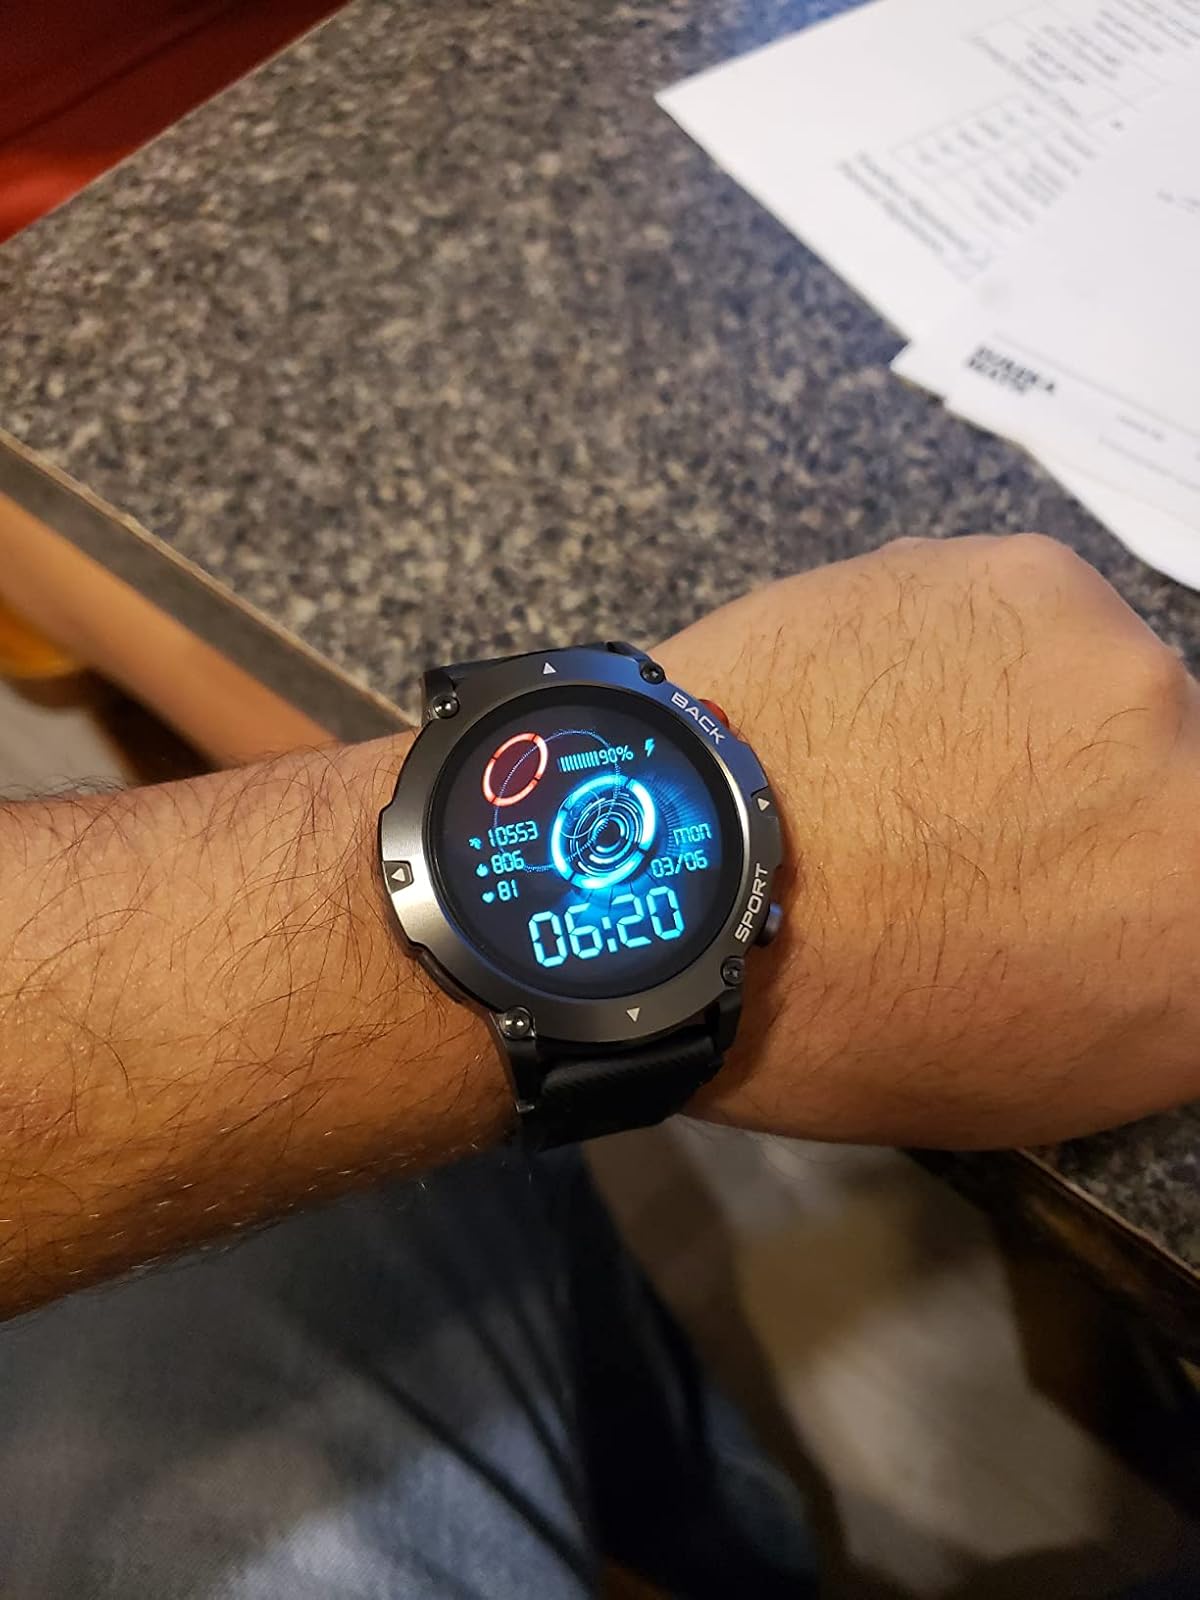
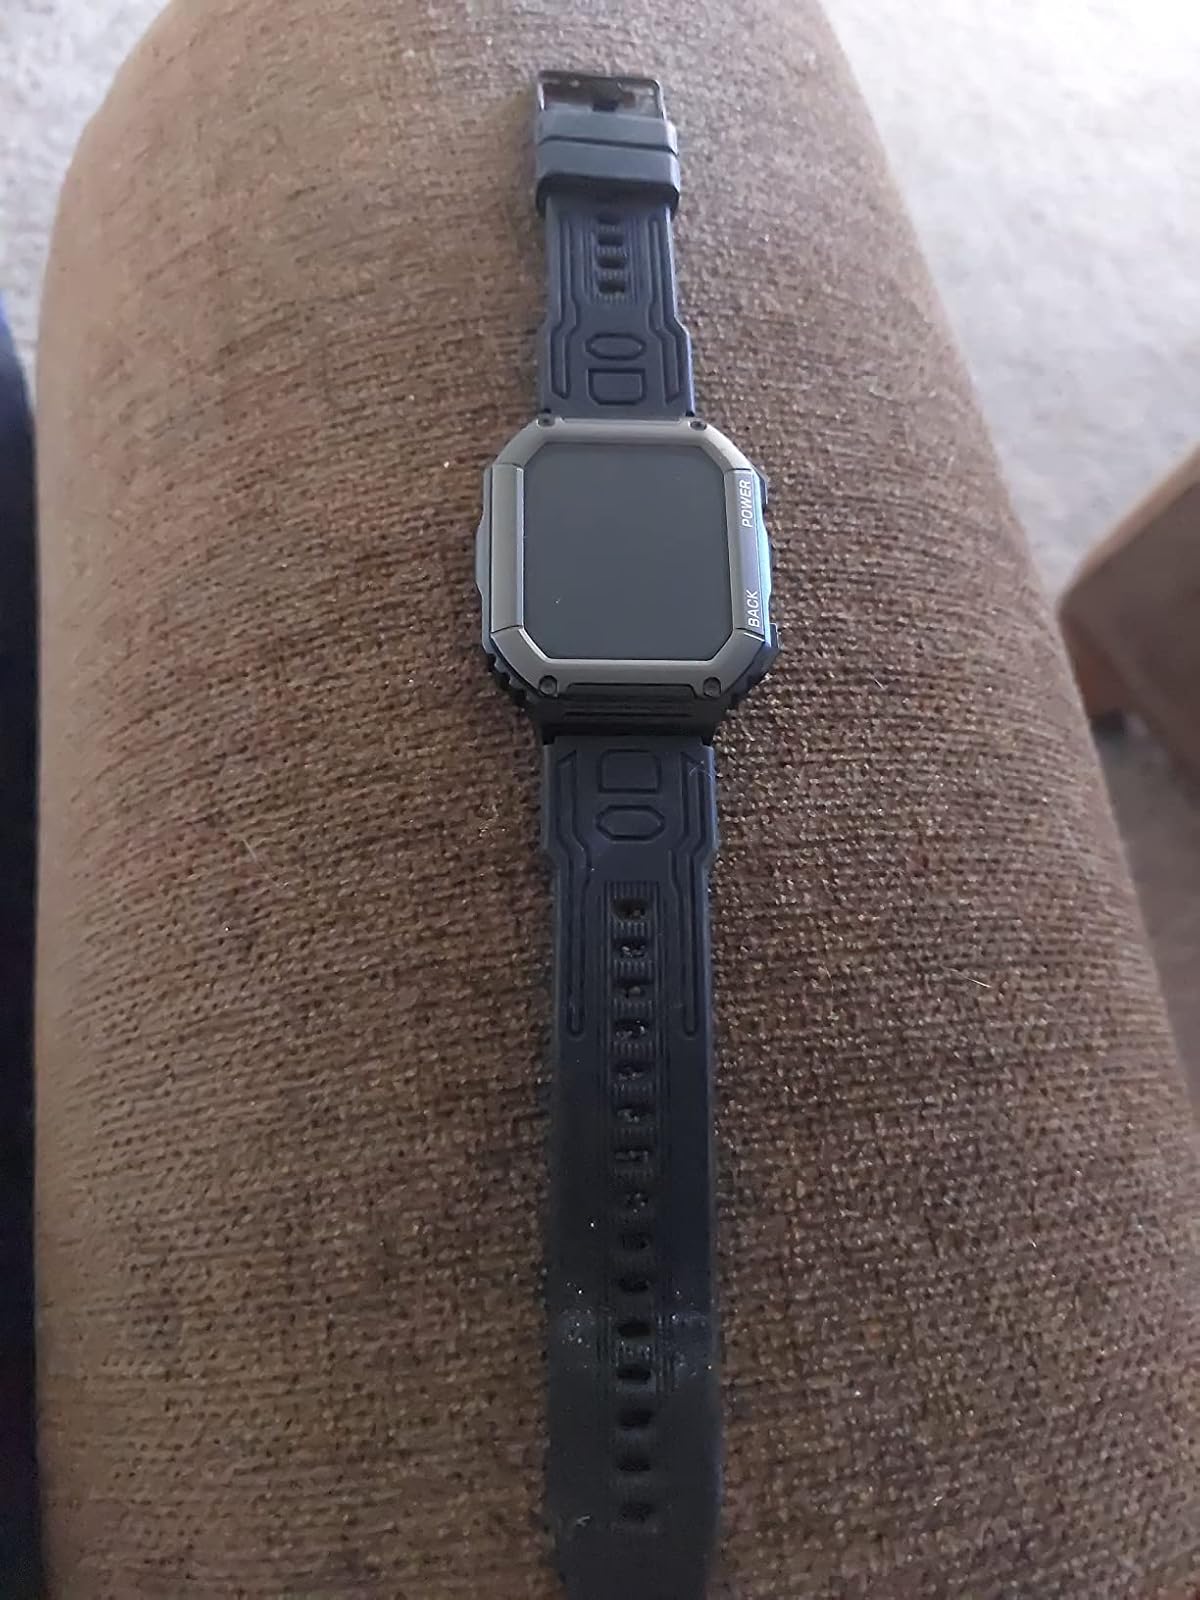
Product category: smartwatch
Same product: no